Jamaica Omnibus Service

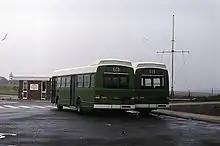
Rear view of JOS (N) buses, introduced in the 1970s.

The JOS inherited a very dilapidated depot and bus infrastructure from Jamaica Utilities, and the JOS gradually built new facilities, including a depot at Lyndhurst Road and upgraded the existing depot on Industrial Terrace. The JOS also refurbished the existing US built fleet with British built Leyland Engines. By the late 1970s the entire fleet consisted of various models of British built Leyland buses.